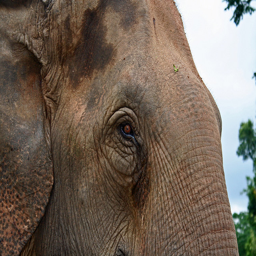
The huge adult elephant is looking into the distance.
A close up of an elephant's eye and its surrounding area
a closeup of an elephants face and some trees
a close of up a face of an elephant
A close up shot of an elephant's face and eye.